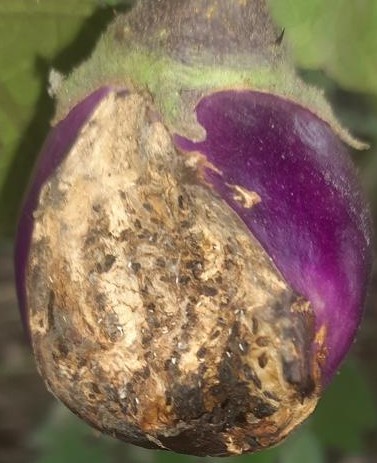
Label: Brinjal Fruit Creaking